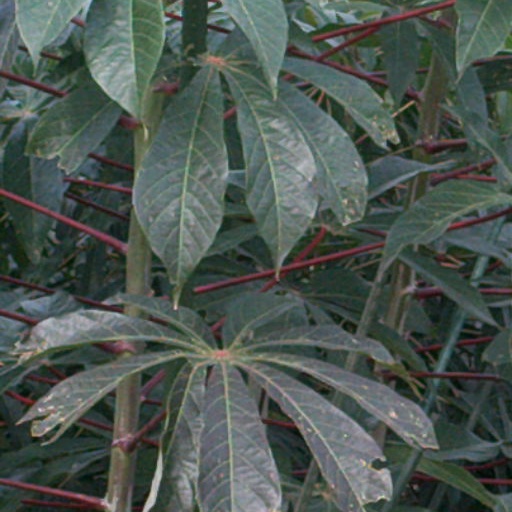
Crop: cassava